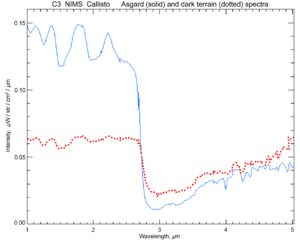
Spectre de réflexion dans le proche infrarouge acquis par Galileo en novembre 1996, avec une résolution spatiale d'environ 100 km. Le spectre du cratère Asgard (trait plein) montre, dans les longueurs d'onde 1-2 µm, une abondance de glace d'eau. Celui des terrains sombres (en pointillé) est typique de matériaux rocheux pauvres en glace."
Callisto est un satellite naturel de la planète Jupiter, découvert en 1610 par Galilée. Callisto est la troisième plus grande lune dans le Système solaire, la deuxième du système jovien, après Ganymède. C'est également la lune galiléenne la plus éloignée de Jupiter et la seule à ne pas être en résonance orbitale. Callisto se serait formée par accrétion du disque de gaz qui entourait Jupiter après sa formation.